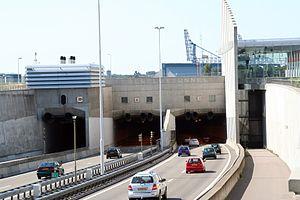
Le tunnel du Benelux est un ensemble de tunnels routiers situés reliant les communes de Schiedam et Flardingue à la partie sud de Rotterdam, en passant sous la Nouvelle Meuse. Ils servent au passage de l'autoroute A4, aux cyclistes et à la ligne de métro C.